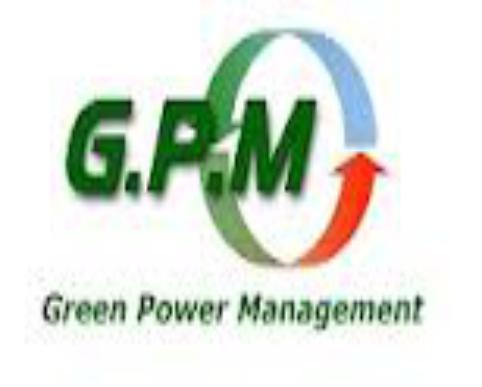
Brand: GPM
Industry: Electronic